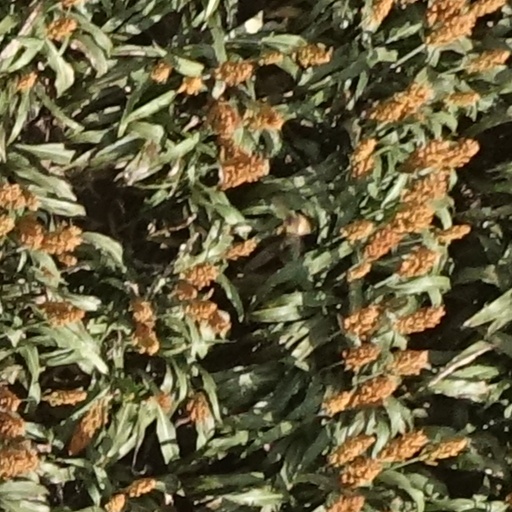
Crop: sorghum